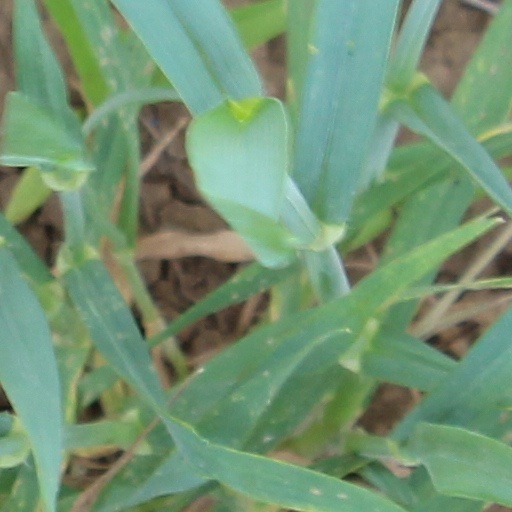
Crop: wheat